Timberjack

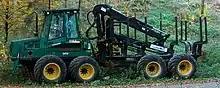
Forwarder Timberjack 1110D

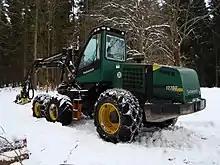
Harvester Timberjack 1270D

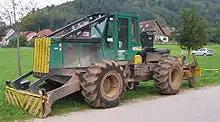
Skidder Timberjack 460D

Timberjack is a manufacturer of forestry machinery for both cut-to-length and whole tree logging, and was a subsidiary of John Deere from 2000 to 2006.